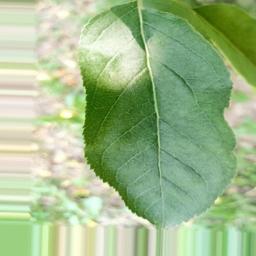
Label: Healthy